The Love Master (film)

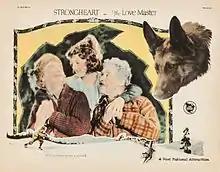
Lobby card

The Love Master is a 1924 American silent family drama film starring canine star Strongheart and actress Lillian Rich, directed by Laurence Trimble. The film survives in a French archive.